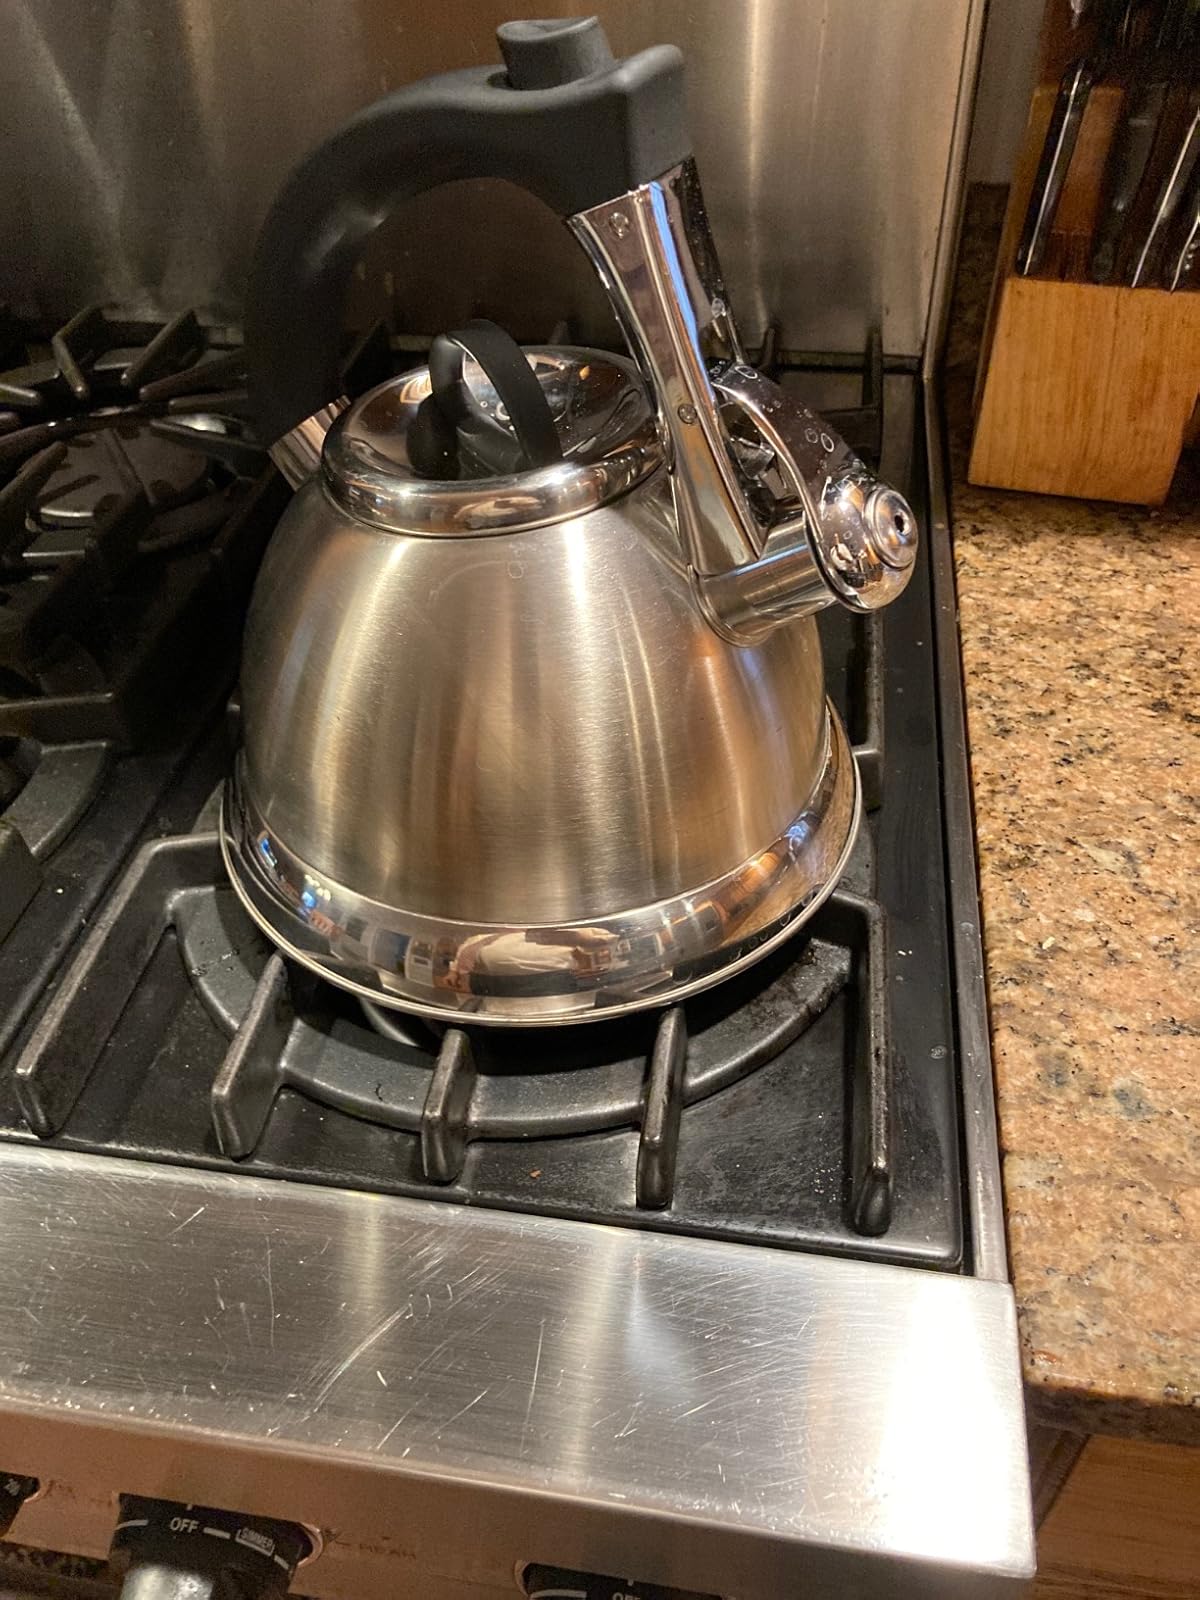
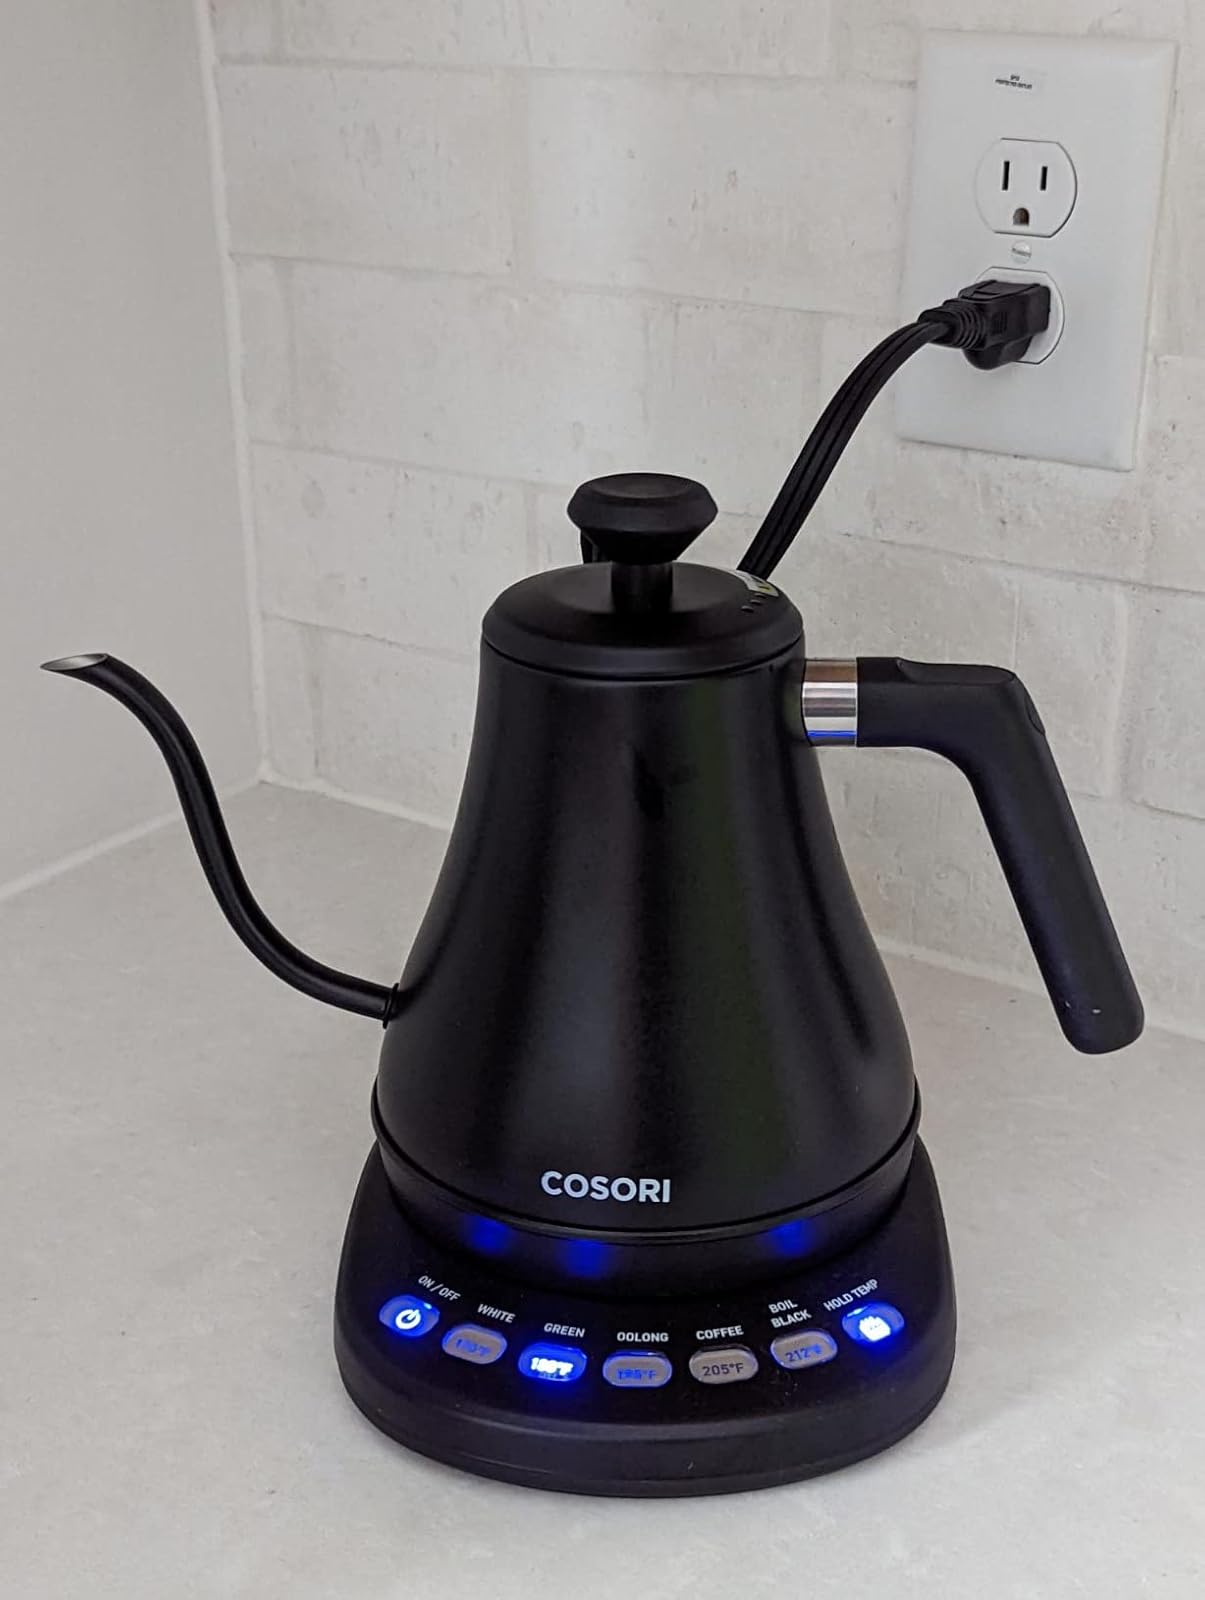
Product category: items_kettle
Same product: no